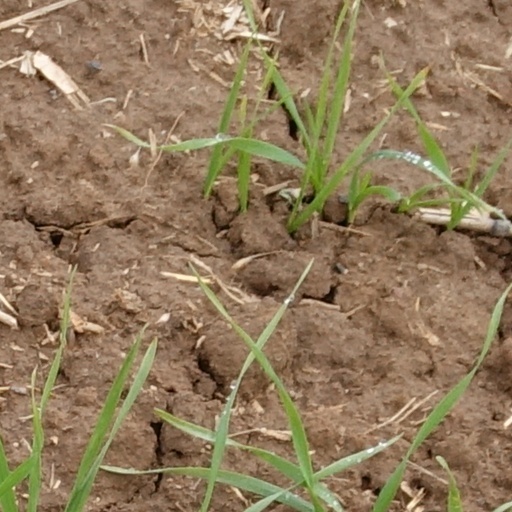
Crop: wheat